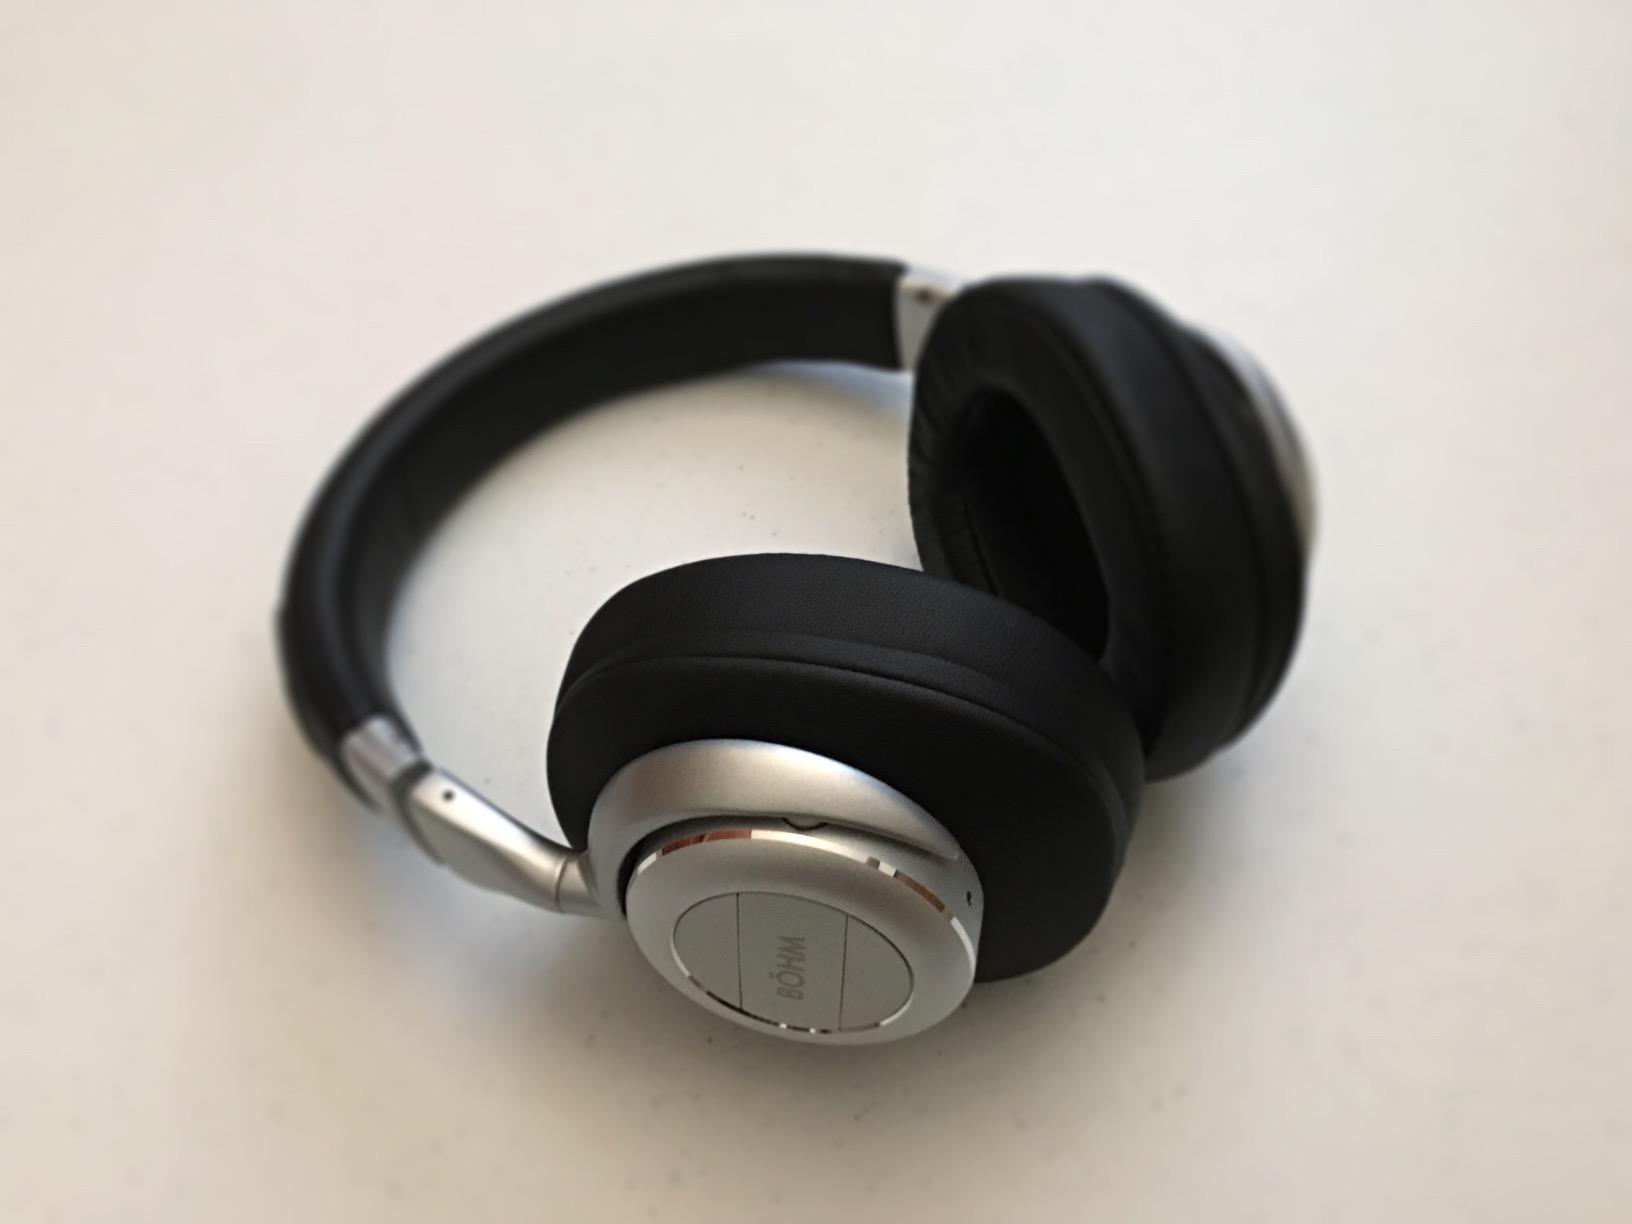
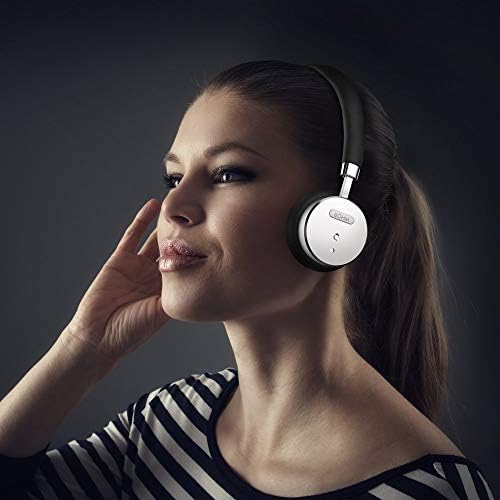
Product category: headphones
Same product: no